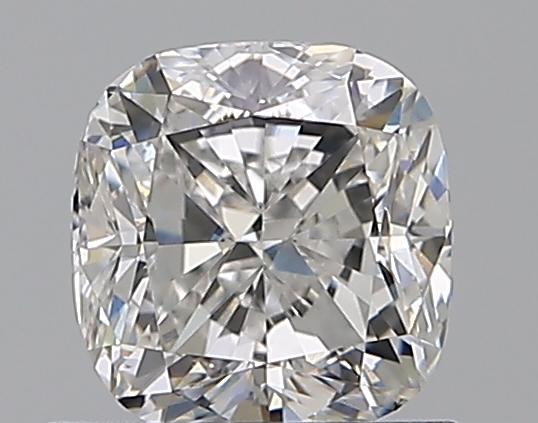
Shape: cushion
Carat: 1
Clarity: VS2
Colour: E
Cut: VG
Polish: EX
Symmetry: VG
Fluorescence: F
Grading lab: GIA
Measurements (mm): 5.64 x 5.39 x 3.85